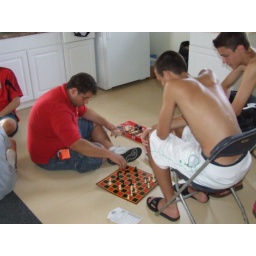
Mark (with coach Cory) vs Zach - chess in the medical building !!